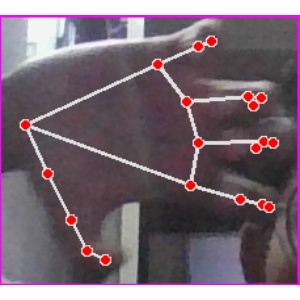
अक्षर: त